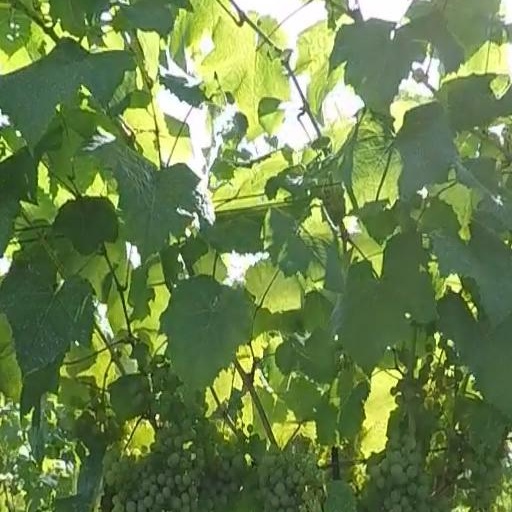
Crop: grape